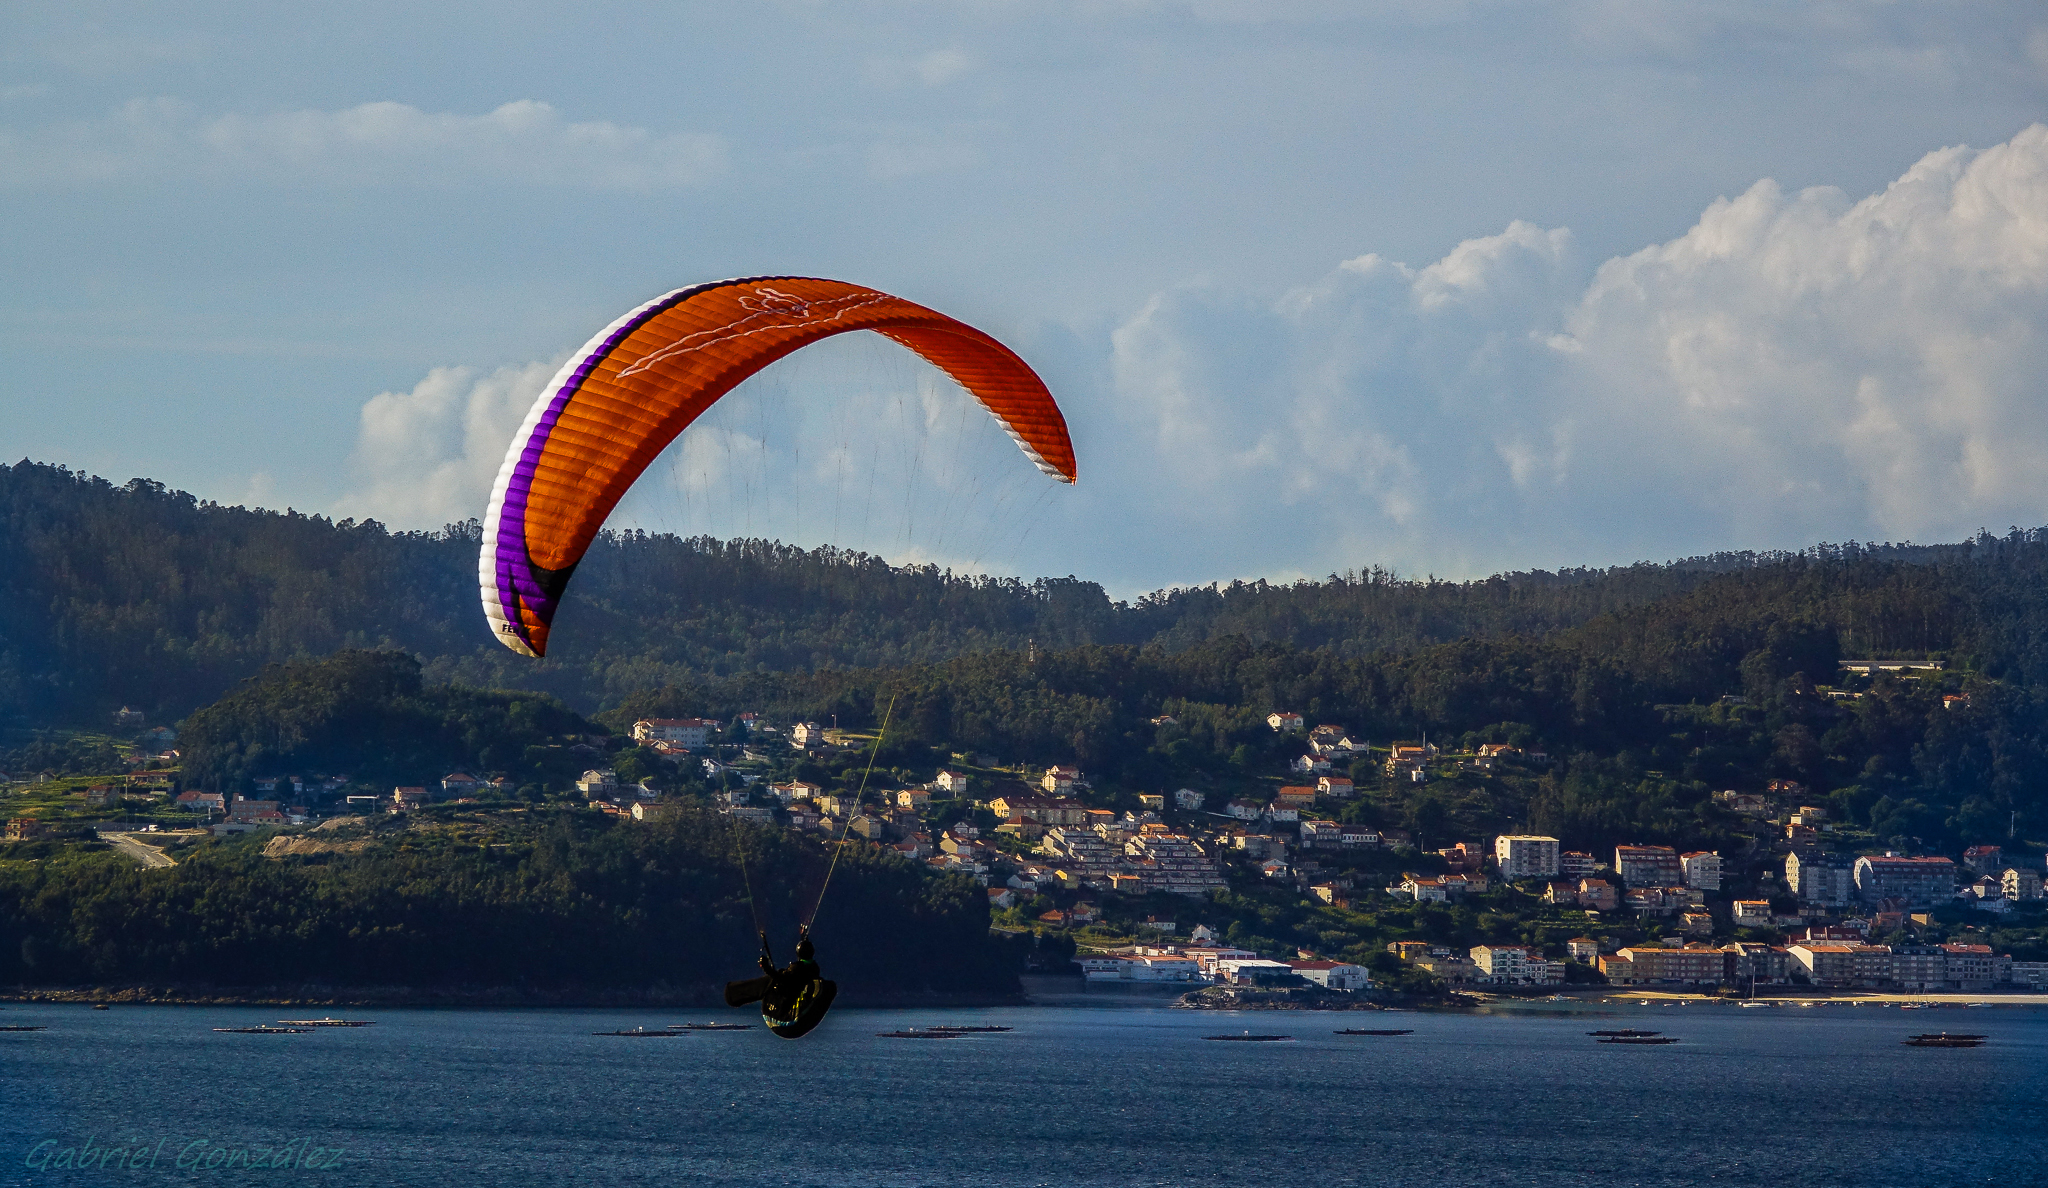
landscape, extreme sport, paragliding, spain, sports, galicia, pontevedra, paisajes, espana, ggl1, gaby1, sonyrx10, parapente, air sports, atmosphere of earth, windsports